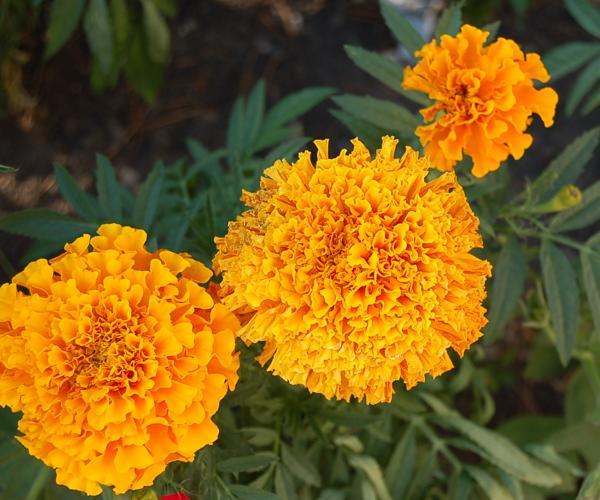
Label: marigold